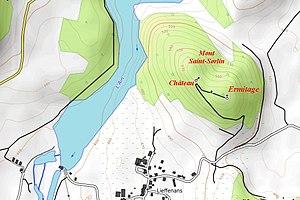
Carte simplifiée du mont Saint-Sorlin à Charézier, Jura
Charézier est une commune française située dans le département du Jura en région Bourgogne-Franche-Comté.